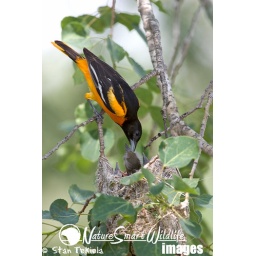
Baltimore Oriole male (Icterus galbula) vertical, feeding young in a nest in a quaking aspen tree (Populus tremuloides) taken in Sandstone, MN